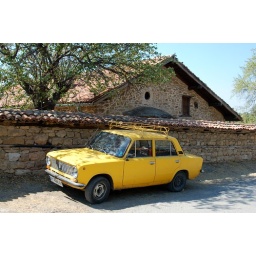
Lada in Arbanasi, Bulgaria - a village full of beatiful stone walls and nice architecture.